Jean Cornelis

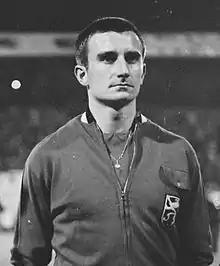
English: Football player Jean Cornelis at 1964 Olympic Games in Tokyo.

Jean Cornelis (2 August 1941 – 21 March 2016) was a Belgian football player. He was born in Lot.